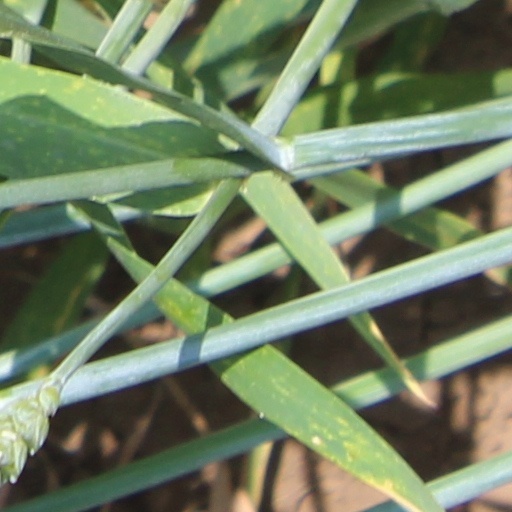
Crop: wheat